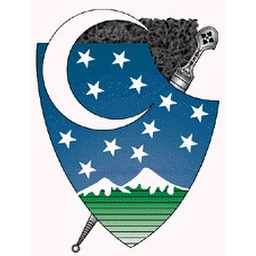
logo of the adiga association in amman. geren field with snowy albruz and the 12 stars and man's adiga hat and dagger